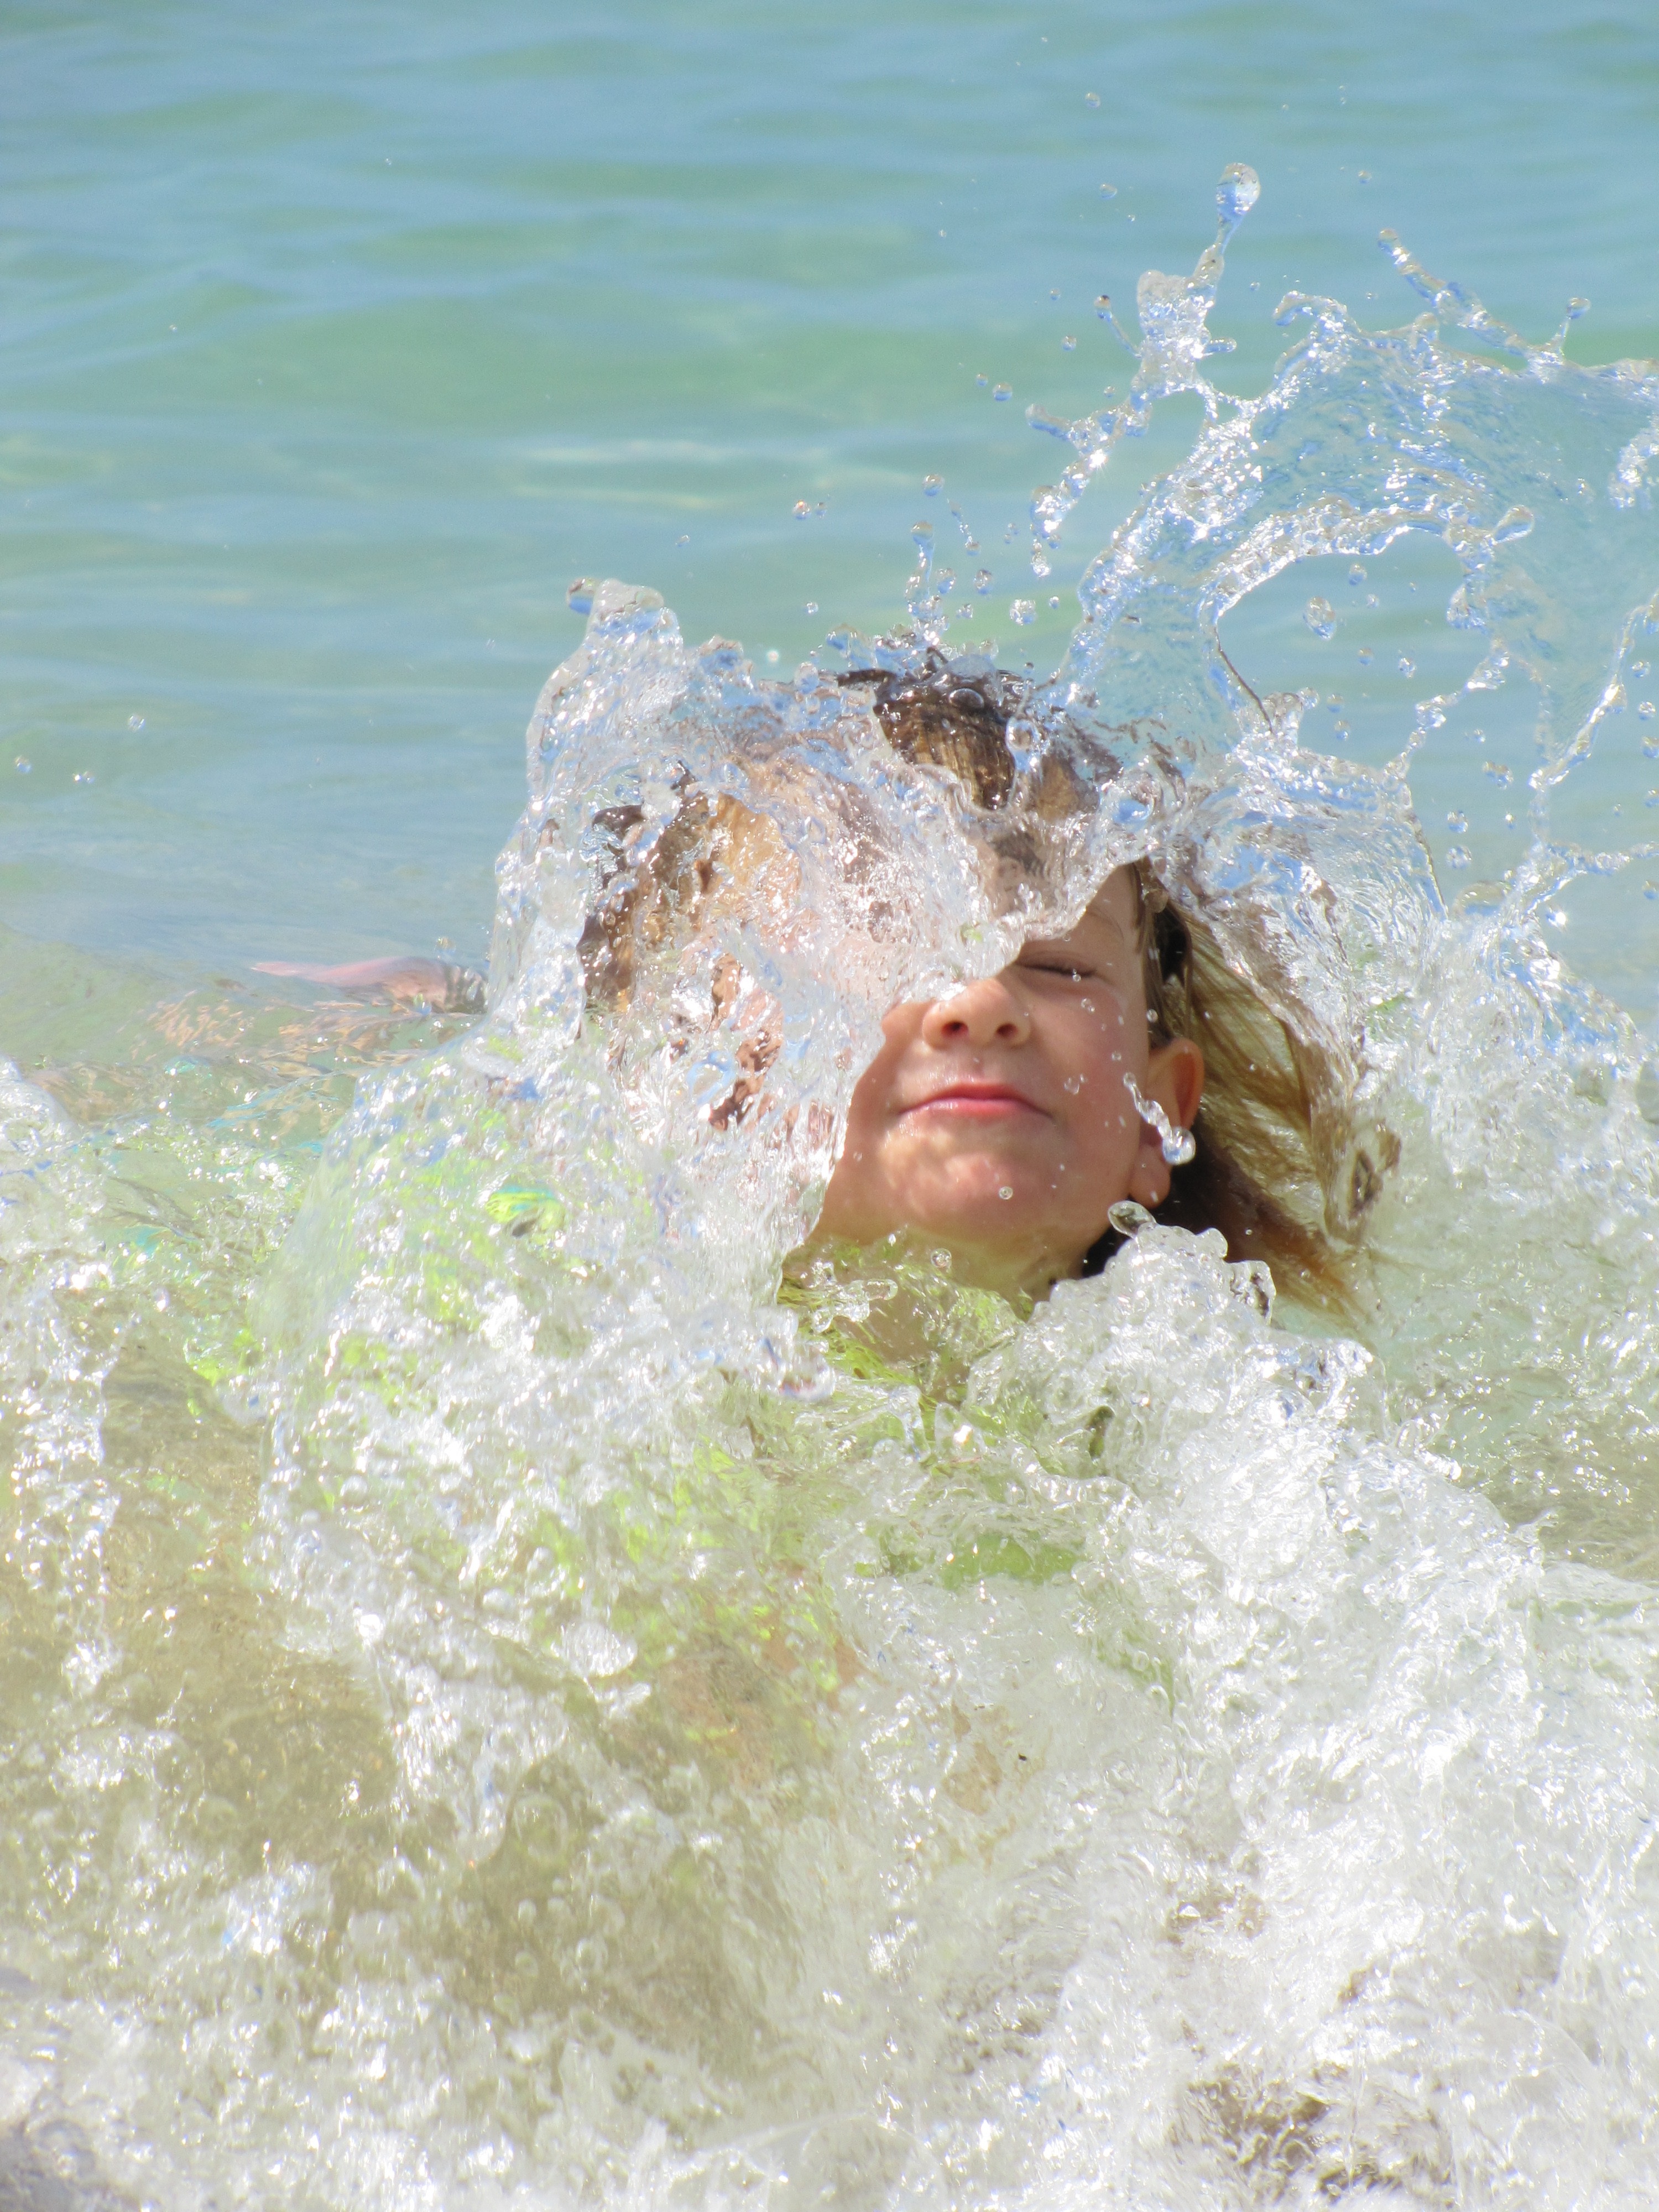
sea, water, wave, underwater, swimming, sports, water sport, wind wave